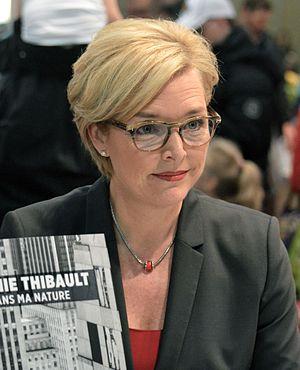
Sophie Thibault au Salon international du livre de Québec 2017